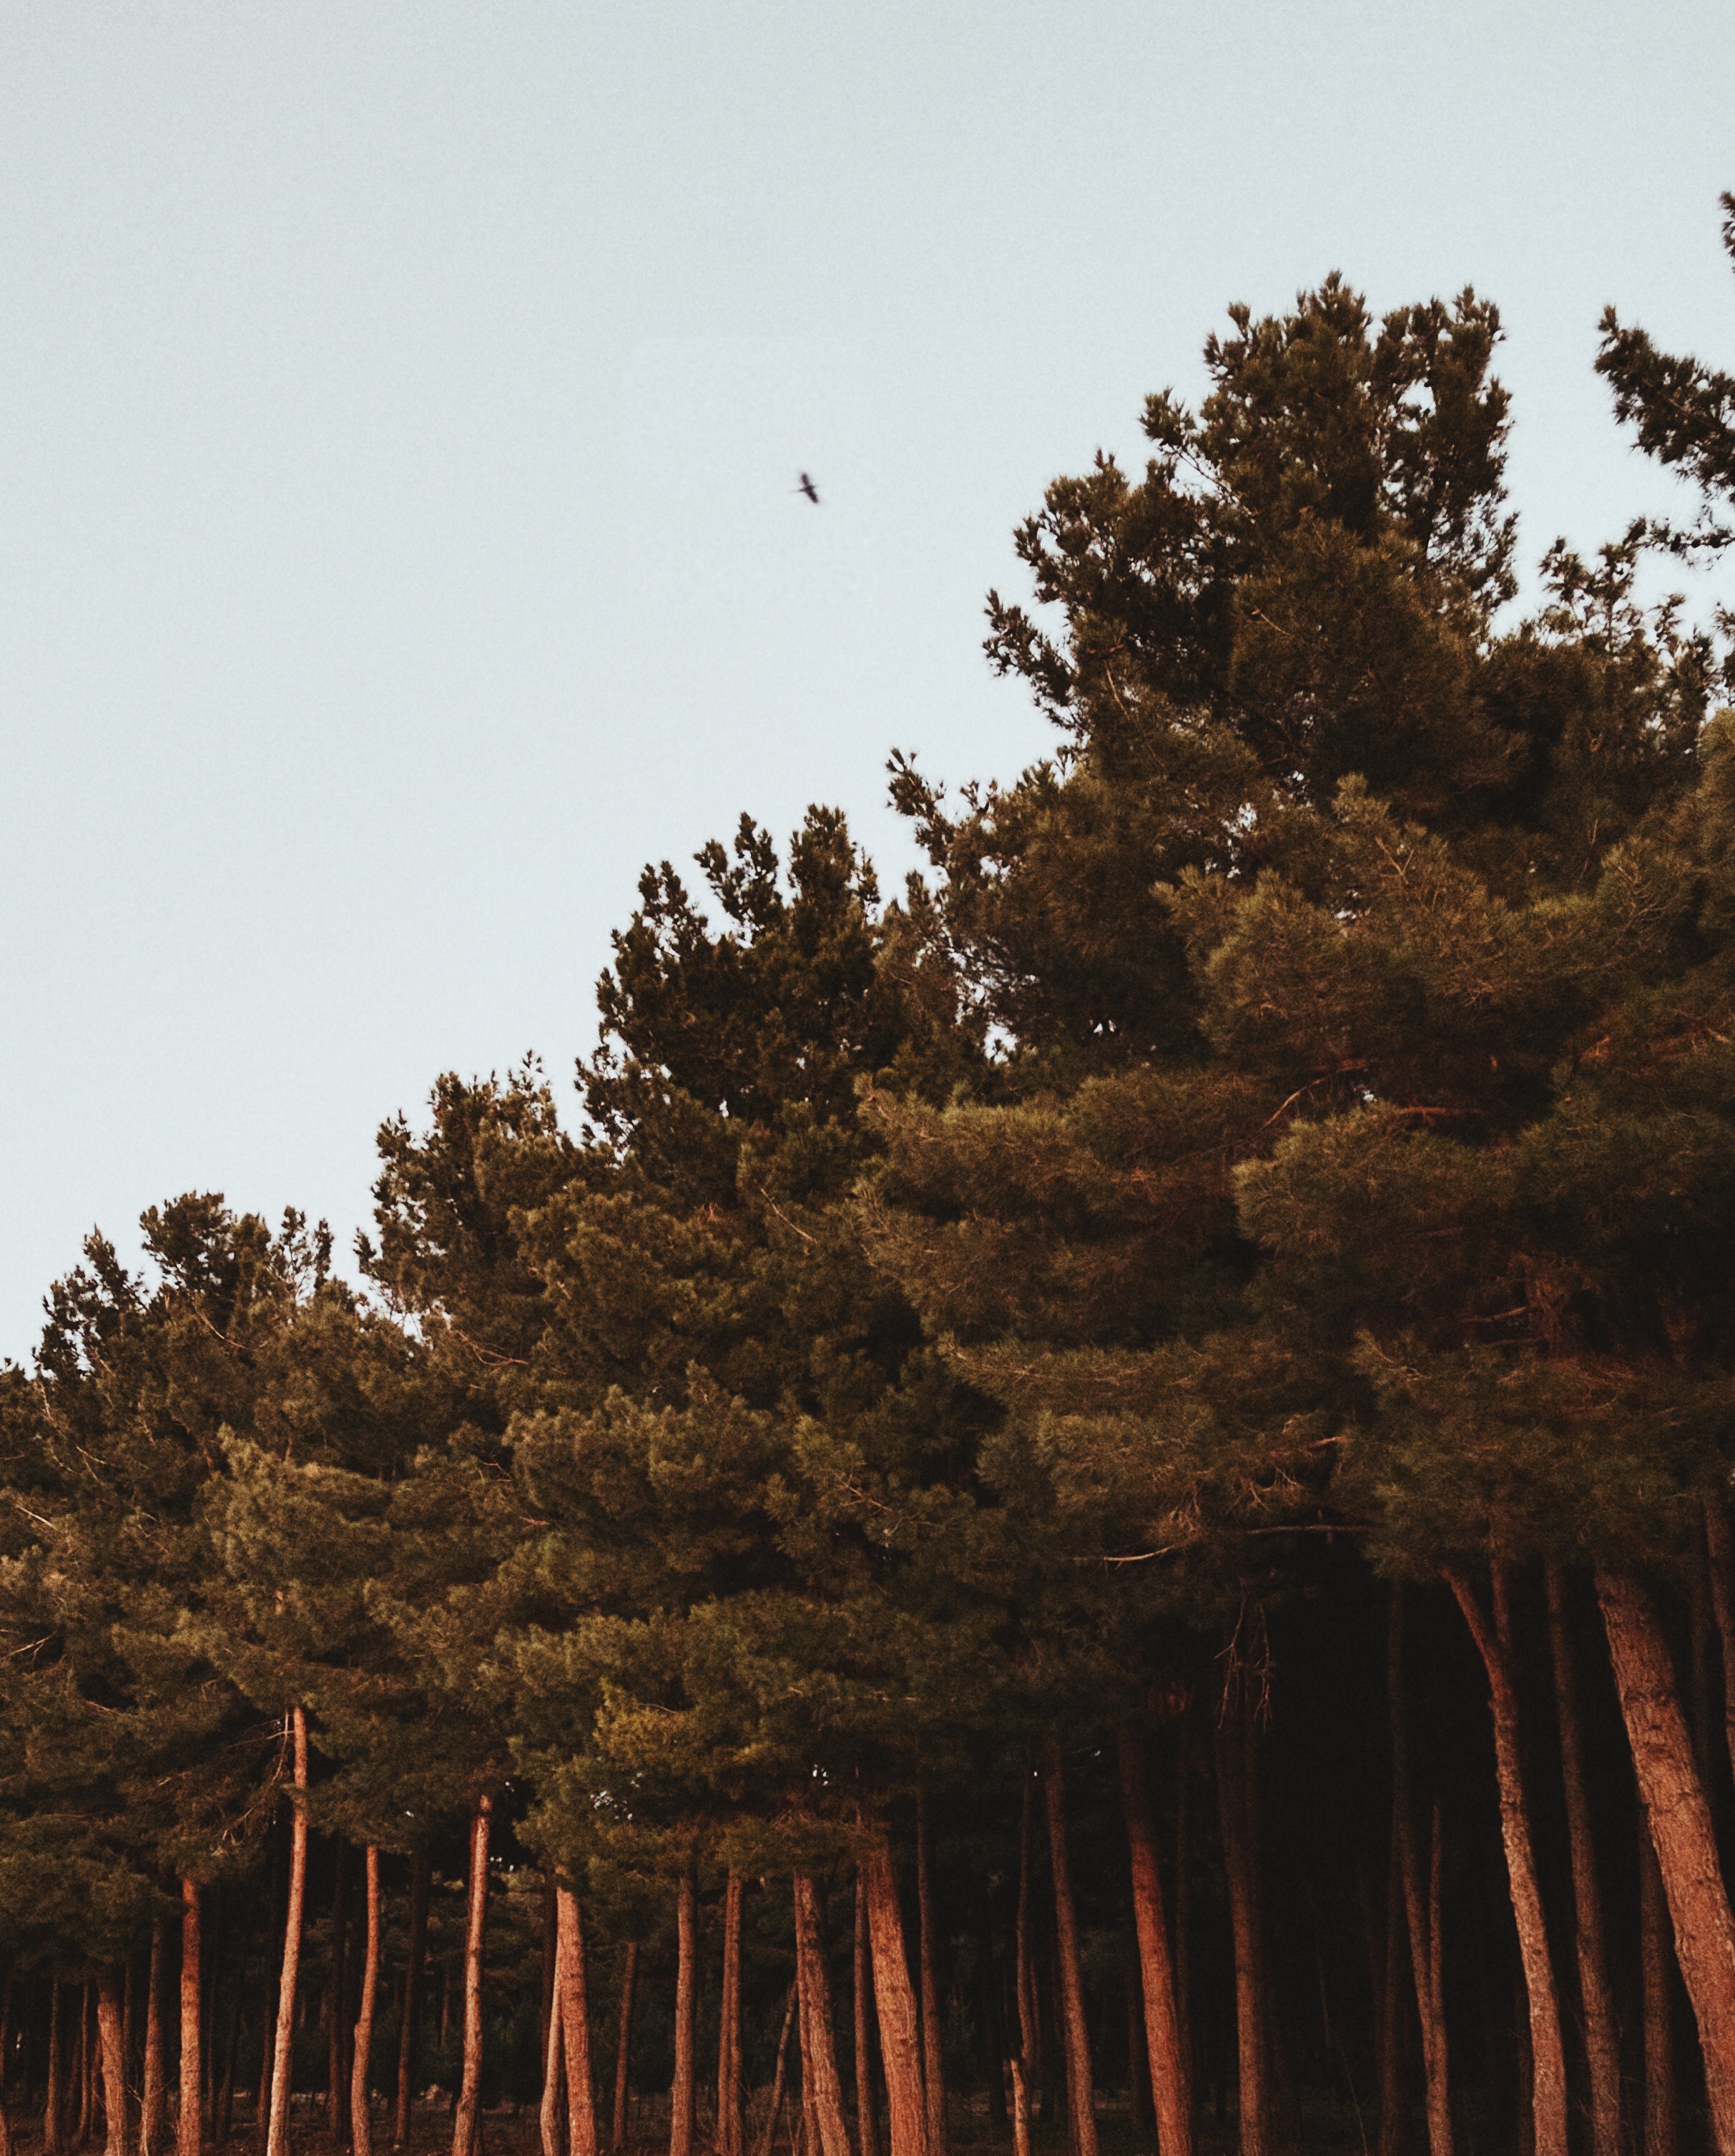
tree, nature, rock, wilderness, morning, leaf, evening, reflection, autumn, woody plant